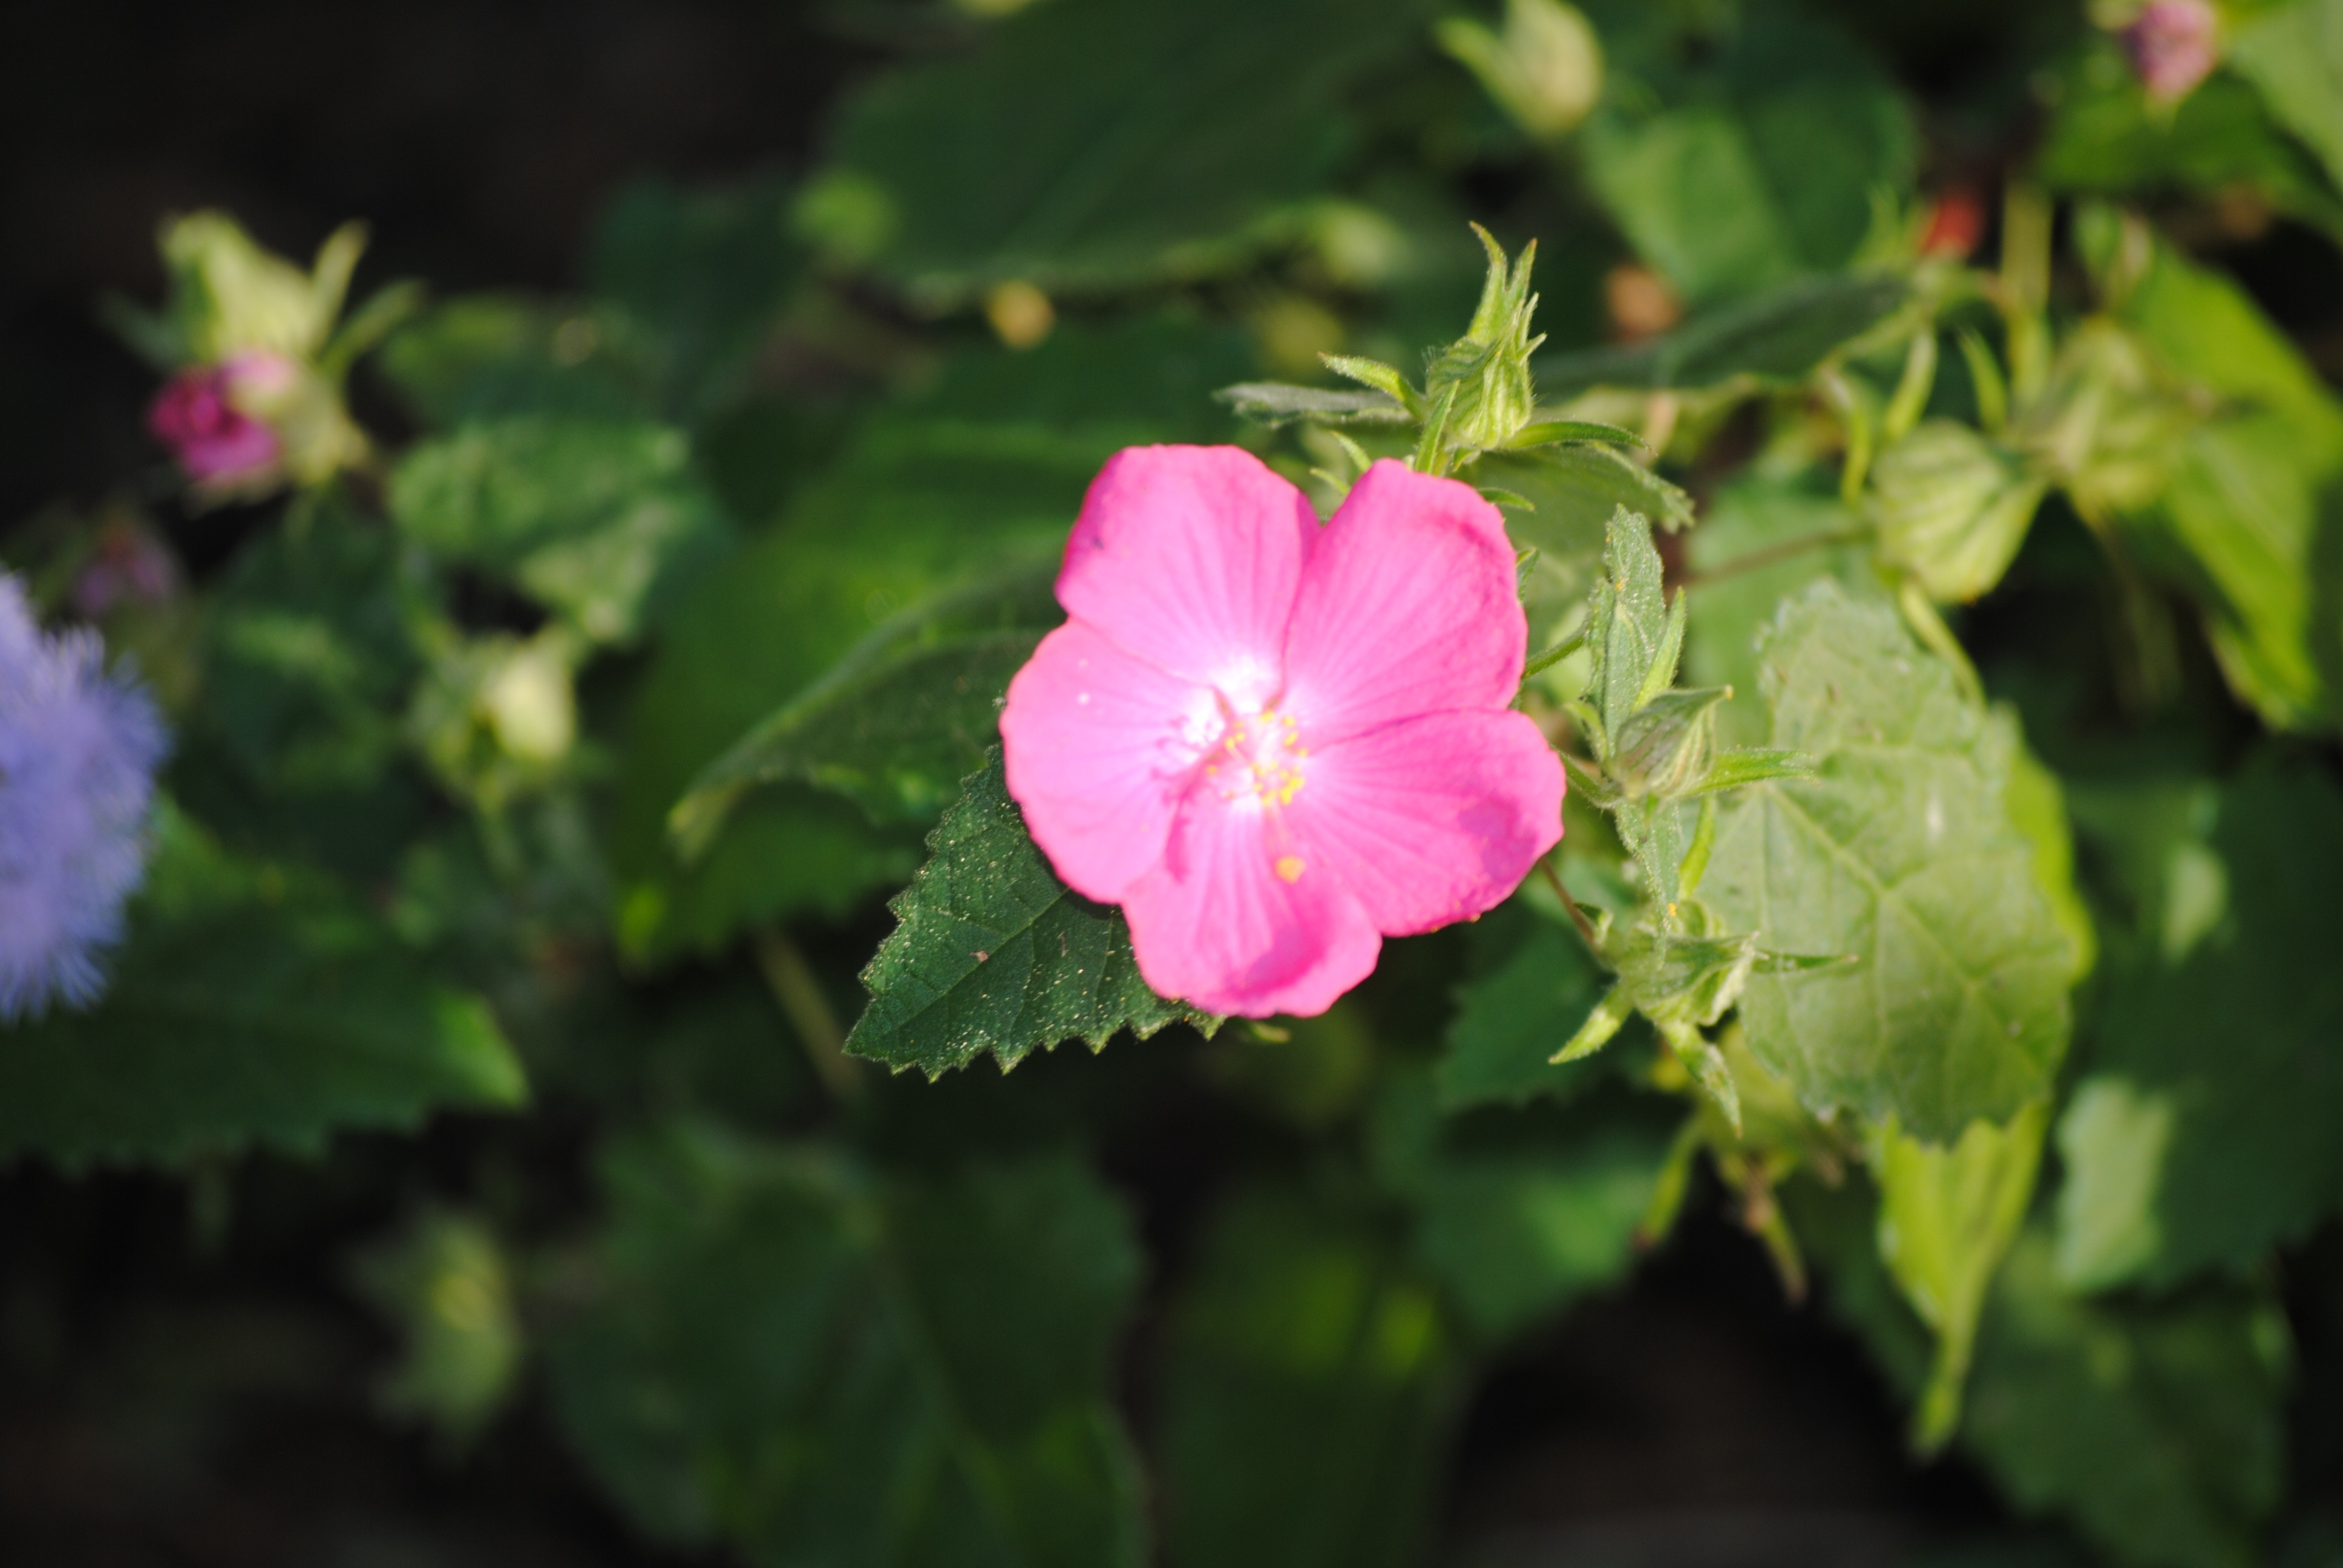
nature, blossom, plant, white, leaf, flower, purple, petal, bloom, summer, floral, love, bouquet, gift, decoration, spring, green, red, color, macro, natural, frame, fresh, romance, botany, colorful, garden, pink, flora, season, botanical, wildflower, card, geranium, design, decorative, bright, day, valentine, macro photography, flowering plant, annual plant, land plant, geraniales